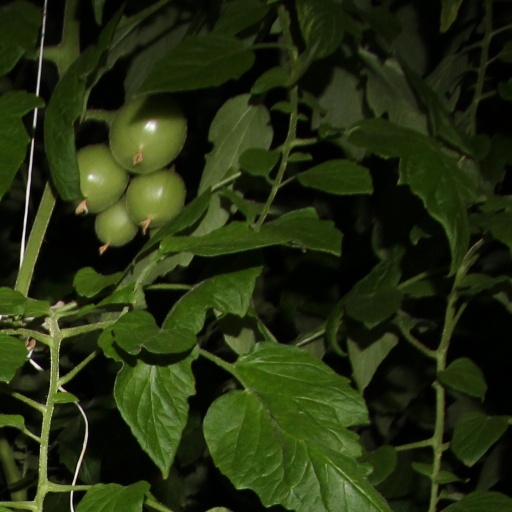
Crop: tomato